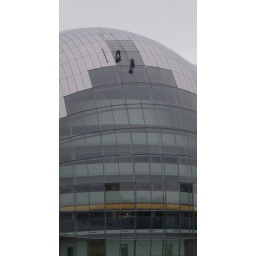
window cleaners climbing down the sage building in gateshead